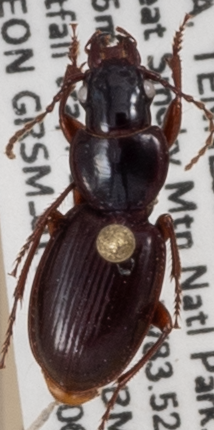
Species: Cyclotrachelus freitagi
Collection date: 2020-06-23
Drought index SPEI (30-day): -0.03
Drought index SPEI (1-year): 2.09
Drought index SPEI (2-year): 2.09